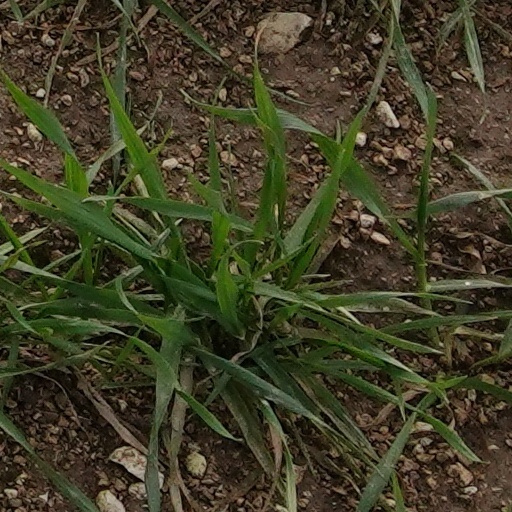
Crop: wheat